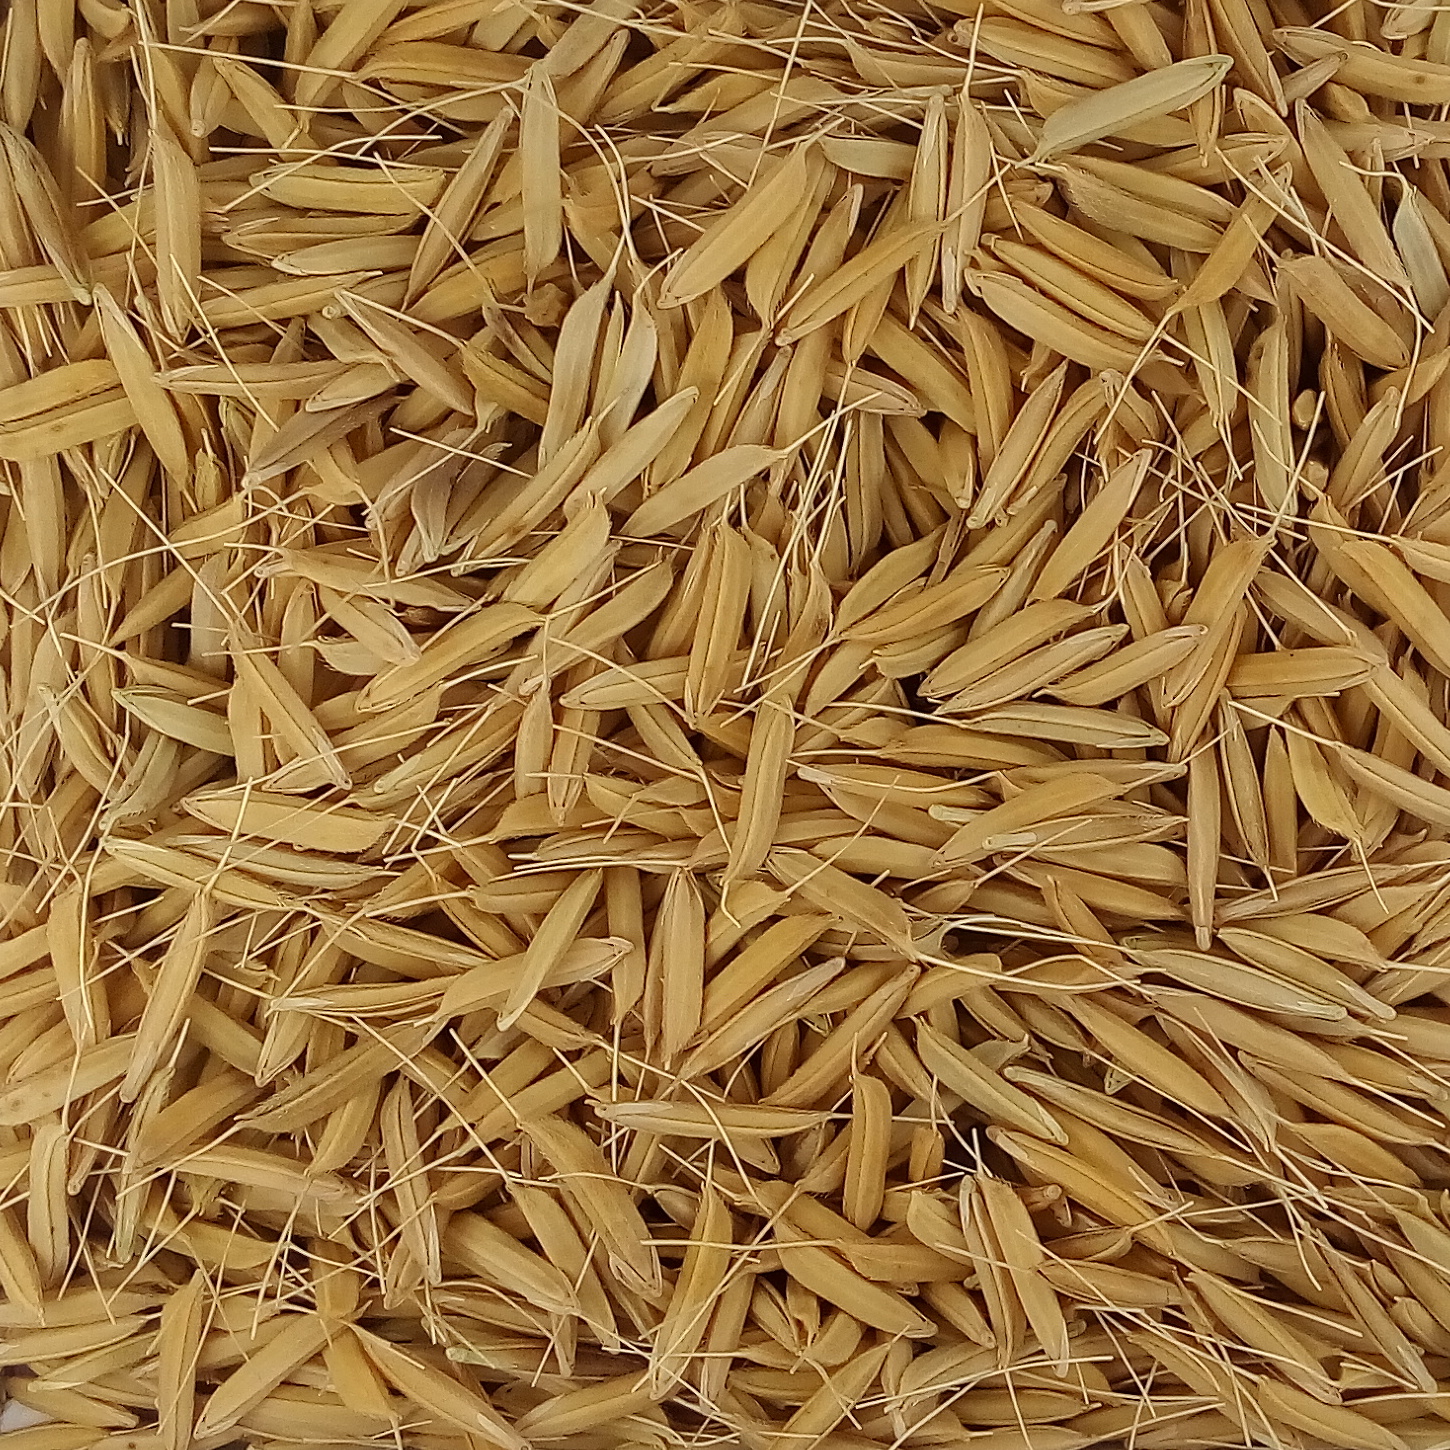
Rice seed variety: PB1